Tibar Bay Port

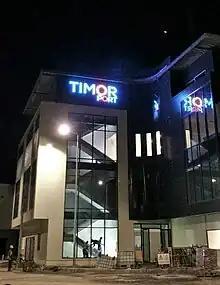
The port's administration building in September 2022

Tibar Bay Port, also known as Timor Port, the trading name of the public–private partnership that operates it, is the largest item of infrastructure in Timor-Leste, and in the country's history. It consists of a wharf with a draft, and a container yard.